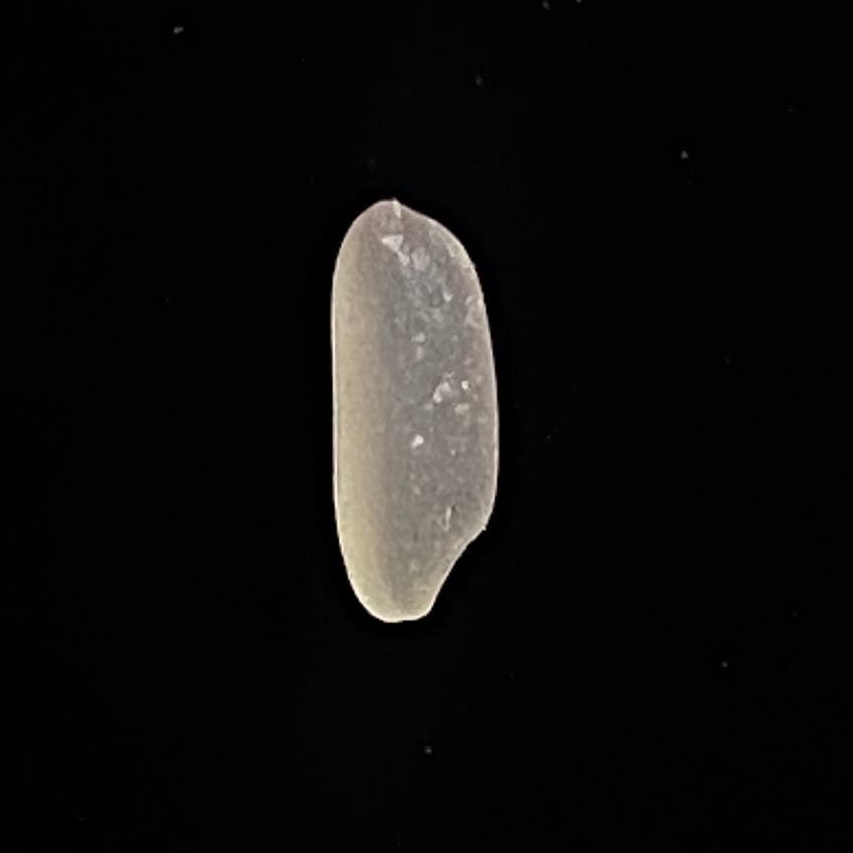
Rice variety: Paijam